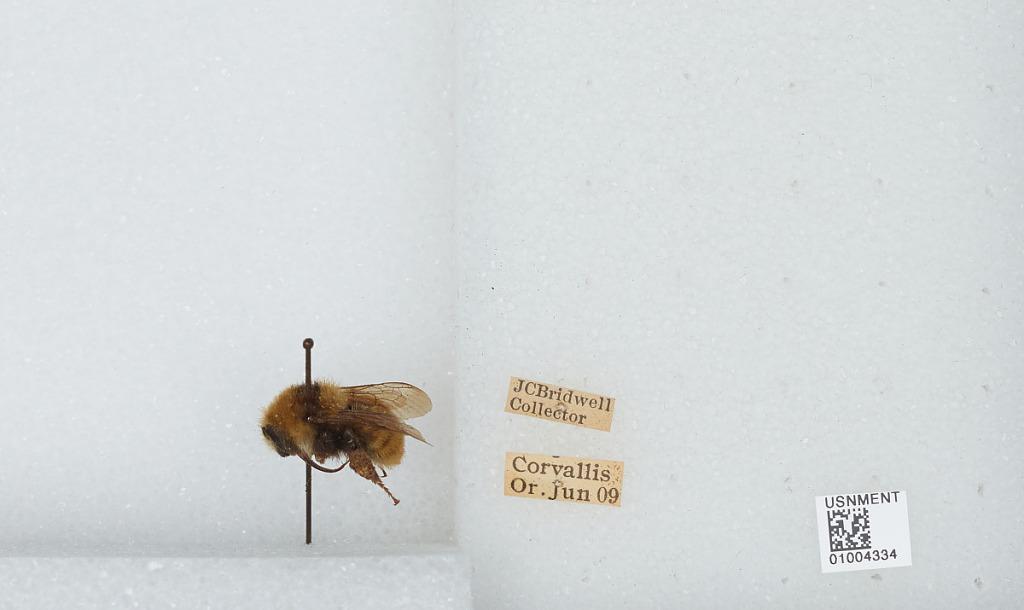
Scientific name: Bombus (Subterraneobombus) appositus Cresson
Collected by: J. Bridwell
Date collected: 1909-6-1
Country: United States
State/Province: Oregon
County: Benton
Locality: Corvallis
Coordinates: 44.5667, -123.283